Triathlon at the 2008 Summer Olympics

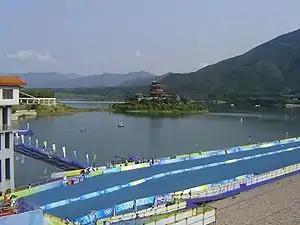
The Triathlon Venue at the Ming Tomb Reservoir.

A total of 110 triathletes (55 men and 55 women) from 37 nations (men from 31 nations - women from 30 nations) competed at the Beijing Games: